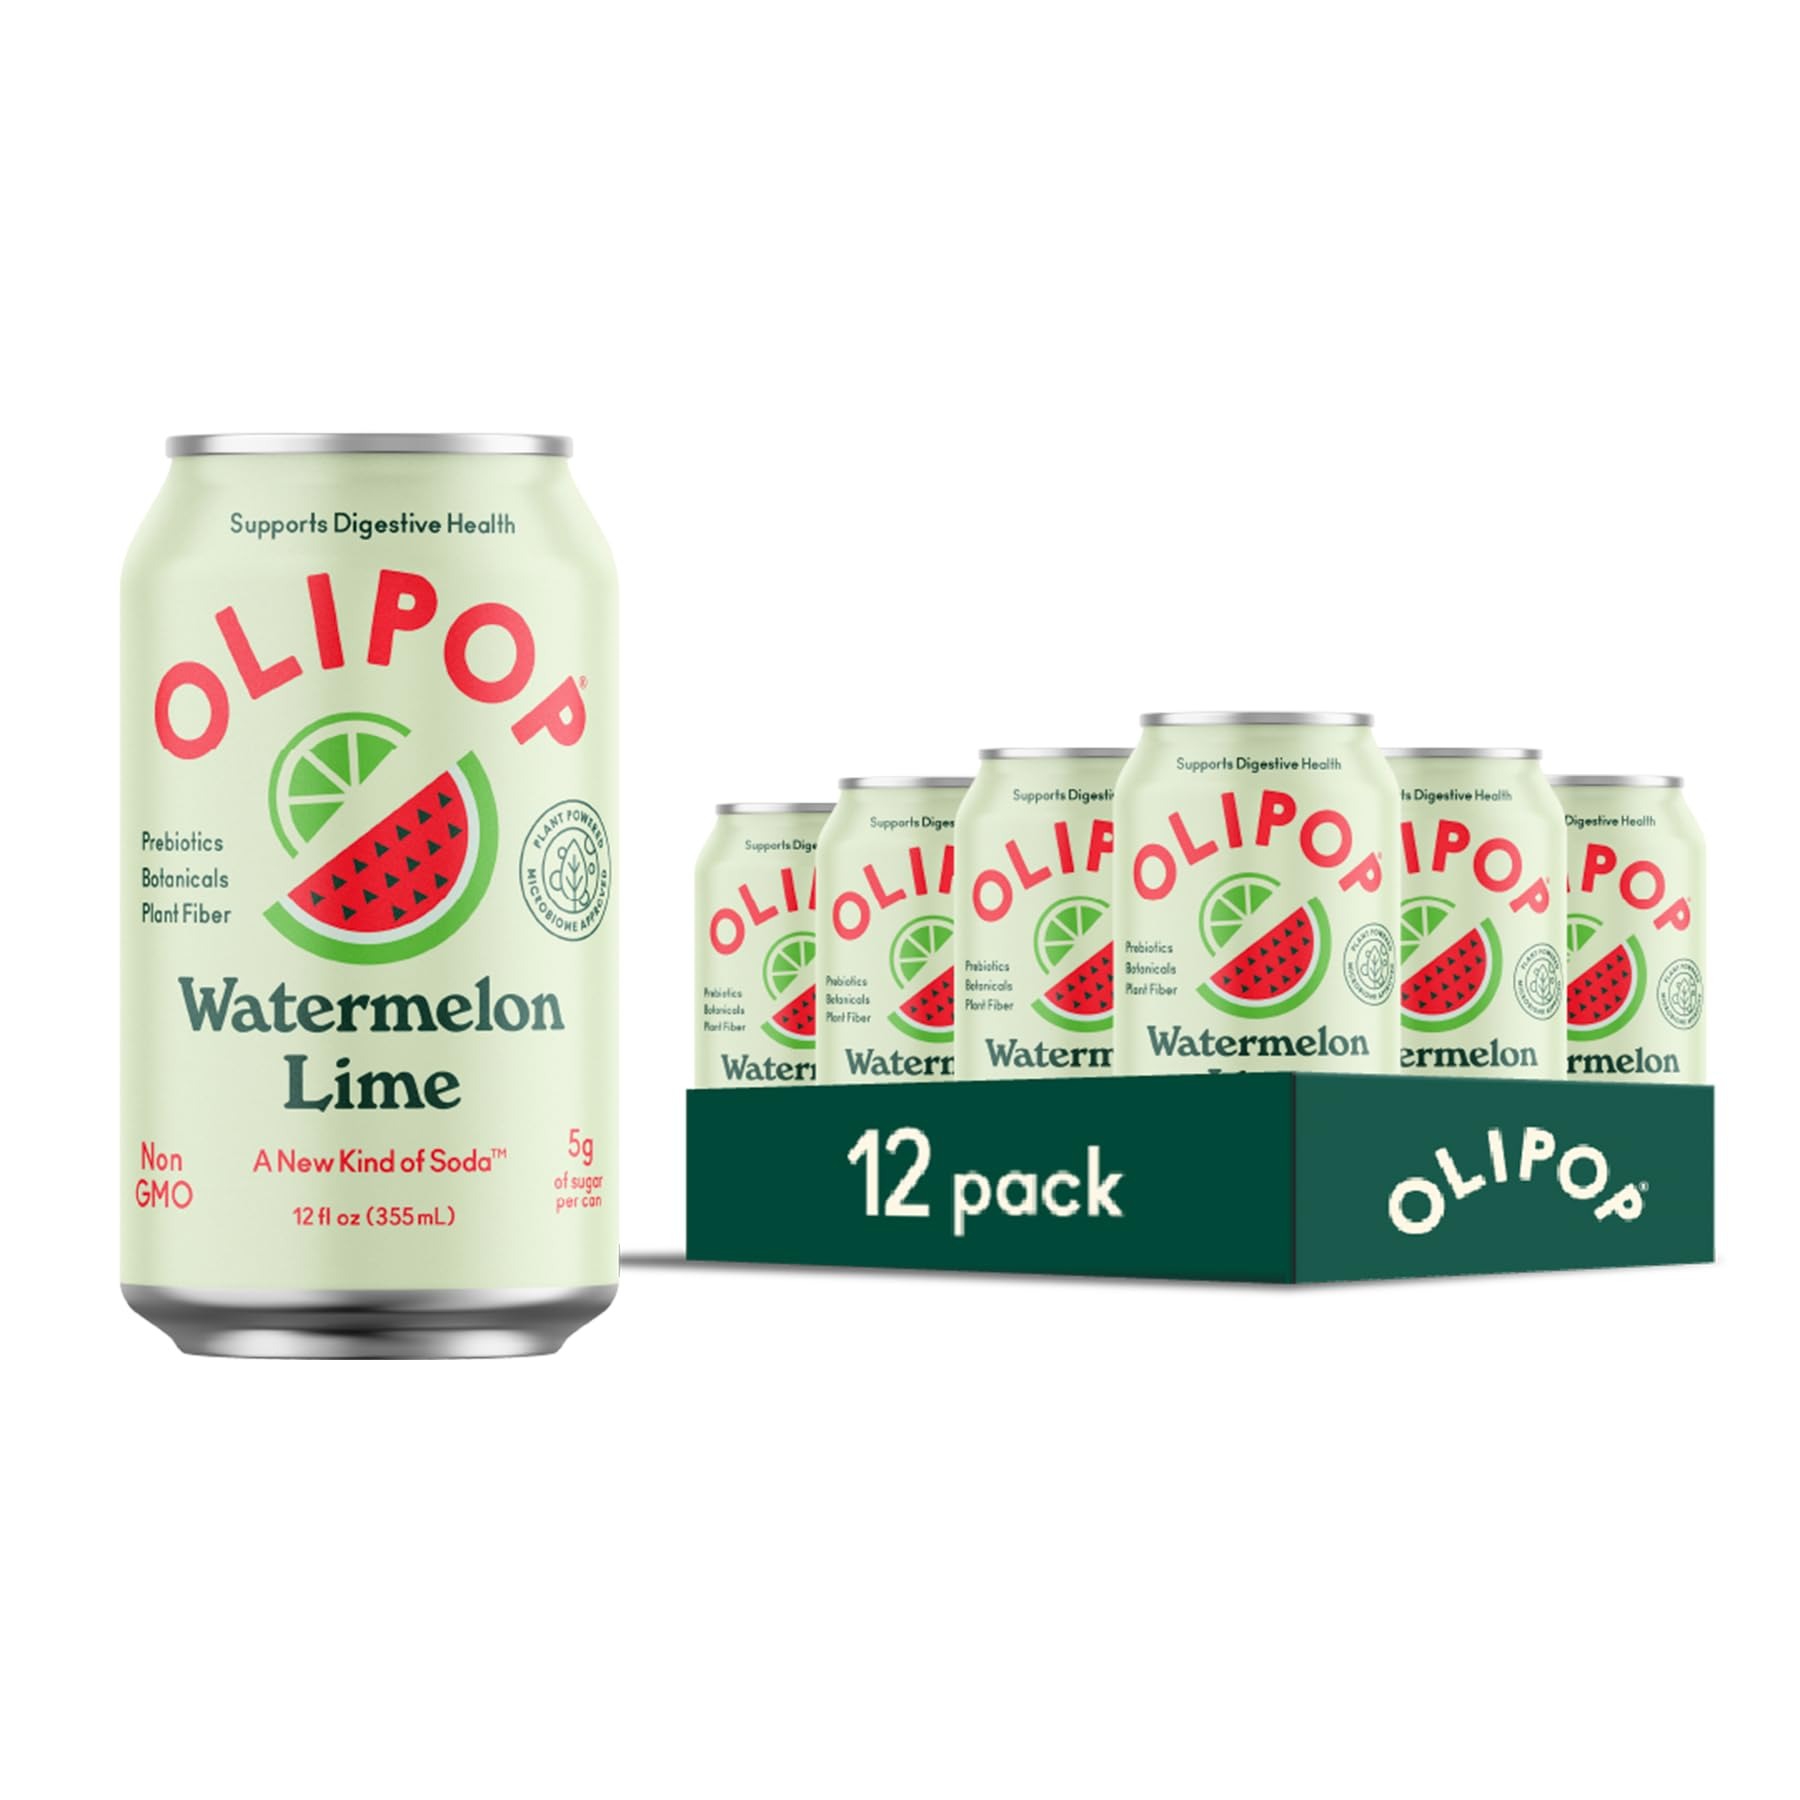
Item Name: OLIPOP Prebiotic Soda Pop, Watermelon Lime, A New Kind of Soda Packed with Prebiotics, Fiber, and Botanicals, Gluten Free, Vegan, GMO Free, 12oz (12-Cans)
Bullet Point 1: FRUITY FRESHNESS: Get 12 cans of Olipop Watermelon Lime, a satisfying blend of traditional taste with gut-friendly ingredients. Please store refrigerated after receiving (product does not need to ship refrigerated).
Bullet Point 2: MODERN FUNCTION WITH CLASSIC FLAVOR: That candy-like flavor you’ve always loved, but in liquid form. With a mix of watermelon, tart cherry, and lime juice, this bubbly soda balances brightness with a crave-worthy pop of sweetness.
Bullet Point 3: HEALTHY MEETS DELICIOUS: OLIPOP combines the classic soda flavor you know and love with prebiotics, plant fiber, and botanicals to support your microbiome and digestive health
Bullet Point 4: INGREDIENTS BACKED BY RESEARCH: OLIPOP is more than just a soda. It's a refreshing boost for your inner ecosystem. As a leading research-backed functional beverage, it's designed to taste good while actively supporting your digestive health.
Bullet Point 5: TAKE A PEEK INSIDE OUR POP CAN: Our soft drinks are high in fiber with 2-5g of sugar. Every flavor colors, flavors, preservatives, or ingredients
Product Description: For over a decade, co-founders, Ben and David have shared a vision of a tastier future. Their quest for a product that could undermine the old guard of soda behemoths led them to OLIPOP: a thoughtfully crafted tonic that found its taste in wholesome, hardworking ingredients instead of spoonfuls of sugar. So, why a prebiotic soda? OLIPOP assembled a global team of leading microbiome research pioneers and doctors to help them develop this functional beverage with cutting-edge research. OLIPOP’s natural ingredients—such as Marshmallow Root, Chicory Root, Calendula, Nopal Cactus, Cassava Root, Kudzu Root, and Jerusalem Artichoke—work together to promote digestion by feeding the microbiome that exists within all of us. Essentially, our beverages contain plant fibers that stimulate the growth of bacteria in your gut, which improves overall digestion. Our combination of plant fiber, prebiotics, and botanicals creates a sweet taste that even a sugar-loaded soda can’t compete with. Our new Watermelon Lime Sparkling Tonic is a refreshing summer experience with natural watermelon flavor and lime juice for a naturally sweet beverage. You can also enjoy our range of classic sparkling tonics in delicious, soda-style flavors like Vintage Cola, Strawberry Vanilla, Classic Root Beer, Orange Squeeze, Cherry Vanilla, and Ginger Lemon. Our prebiotic soft drinks contain 9g of dietary fiber and 2-5g of sugar. Each pop is under 50 calories, non-GMO, vegan, gluten-free, Paleo, and Keto-friendly with NO artificial sweeteners, colors, flavors, preservatives, or ingredients. Remember, life is too short not to enjoy it—and too long to spoil it. Soda is a shortcut with no long-term benefits. OLIPOP is an off-ramp to a delicious experience. Please Note: Refrigerate upon arrival. FDA Disclaimer: These statements have not been evaluated by the Food and Drug Administration. This product is not intended to diagnose, treat, cure, or prevent any disease.
Value: 144.0
Unit: Fl Oz

Price: 8.875